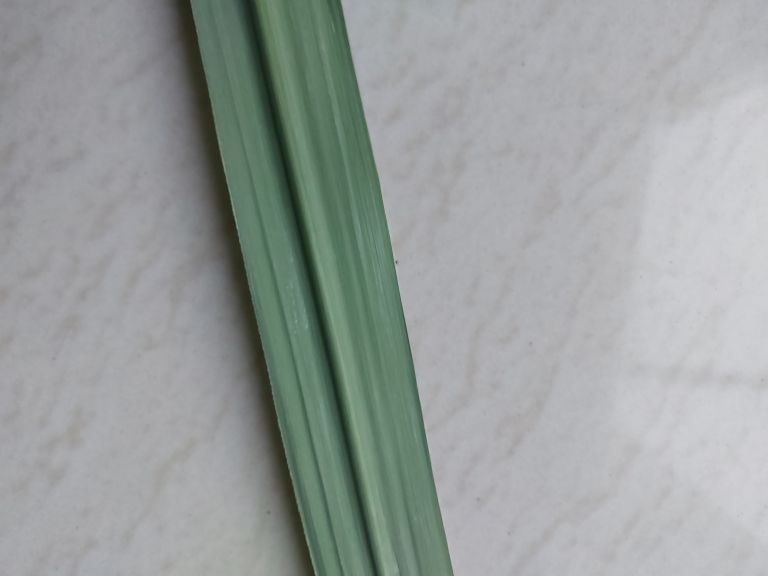
Label: Viral Disease